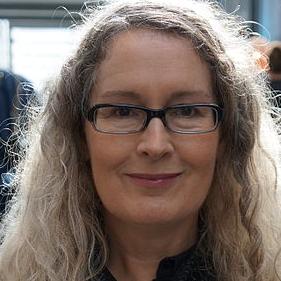
Age: 52